Memorial Drive Park

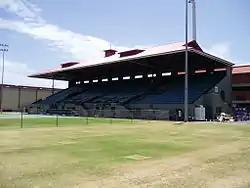
The main court at Memorial Drive, showing the former northern grandstand

Memorial Drive Park, more generally referred to as "Memorial Drive", is a tennis venue, located adjacent to the Adelaide Oval, in the park lands surrounding the centre of Adelaide, South Australia. Memorial Drive took its name from the winding avenue, known as War Memorial Drive, which separates the venue from the River Torrens.